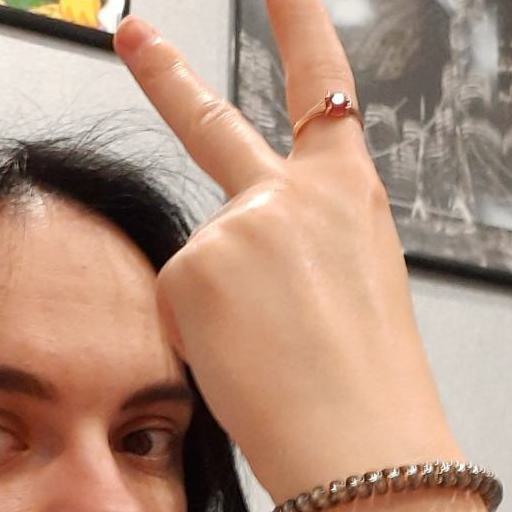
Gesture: peace_inverted